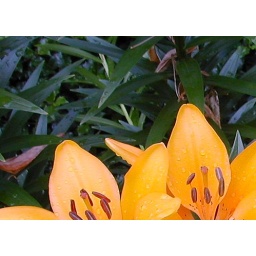
golden asiatic lilies in a pot